Historic Ashe County Courthouse

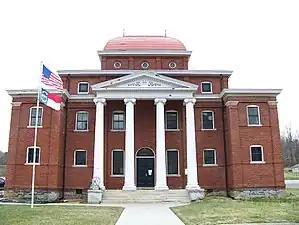

The Historic Ashe County Courthouse in Jefferson, North Carolina is a Beaux Arts style building built in 1904. It was designed by architects Wheeler & Runge.